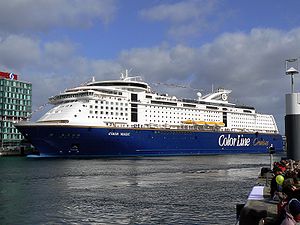
Cruisefærge
Verdens største cruisefærge m/s Color Magic i Kiel, 2007
Cruisefærge er betegnelsen for en større bilfærge med overnatnings- og underholdningsfaciliteter for passagererne. En cruisefærge kombinerer således krydstogskibets elementer med ro-ro færgens ditto. En cruisefærge kan være indsat i både sommer- og vintertrafik og som både dagfærge og natfærge. Cruisefærger indgår som regel i fast rutetrafik.